Pulaski Skyway

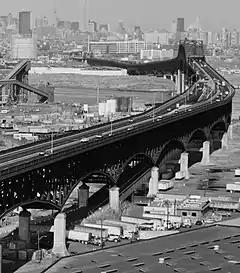
Looking east at the South Kearny ramp. Built to promote industrial development, its steep incline was too dangerous for trucks. (1978 photo from Historic American Engineering Record Survey, NJ-34)

The first casualty of the labor battle was a picketer, shot and temporarily paralyzed by a perimeter guard on November 14, 1931, for throwing stones at workers. Several months later, on February 27, 1932, a car carrying six workers to the construction site was surrounded by union men, who began to beat them with iron bars. One of the workers, William T. Harrison, was dead by the next morning; Hague broke all ties with Brandle and ordered the police to "wage relentless war against the Brandle gang-rioters". In April 1932, 21 ironworkers were indicted as suspects in the Harrison murder. The trial was held on December 6, 1932, two weeks after the completion of the skyway. Every defendant was found not guilty, since county prosecutor John Drewen was unable to place any of them at the scene of the crime, and witnesses and defendants testified that they had been forced under torture or the threat of prosecution to sign affidavits and confessions. In addition to William T. Harrison's death, 14 lives were claimed by work-related accidents during construction.